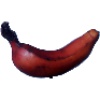
Label: red_banana